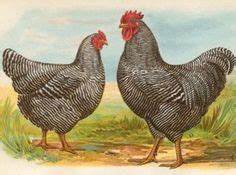
Label: chicken